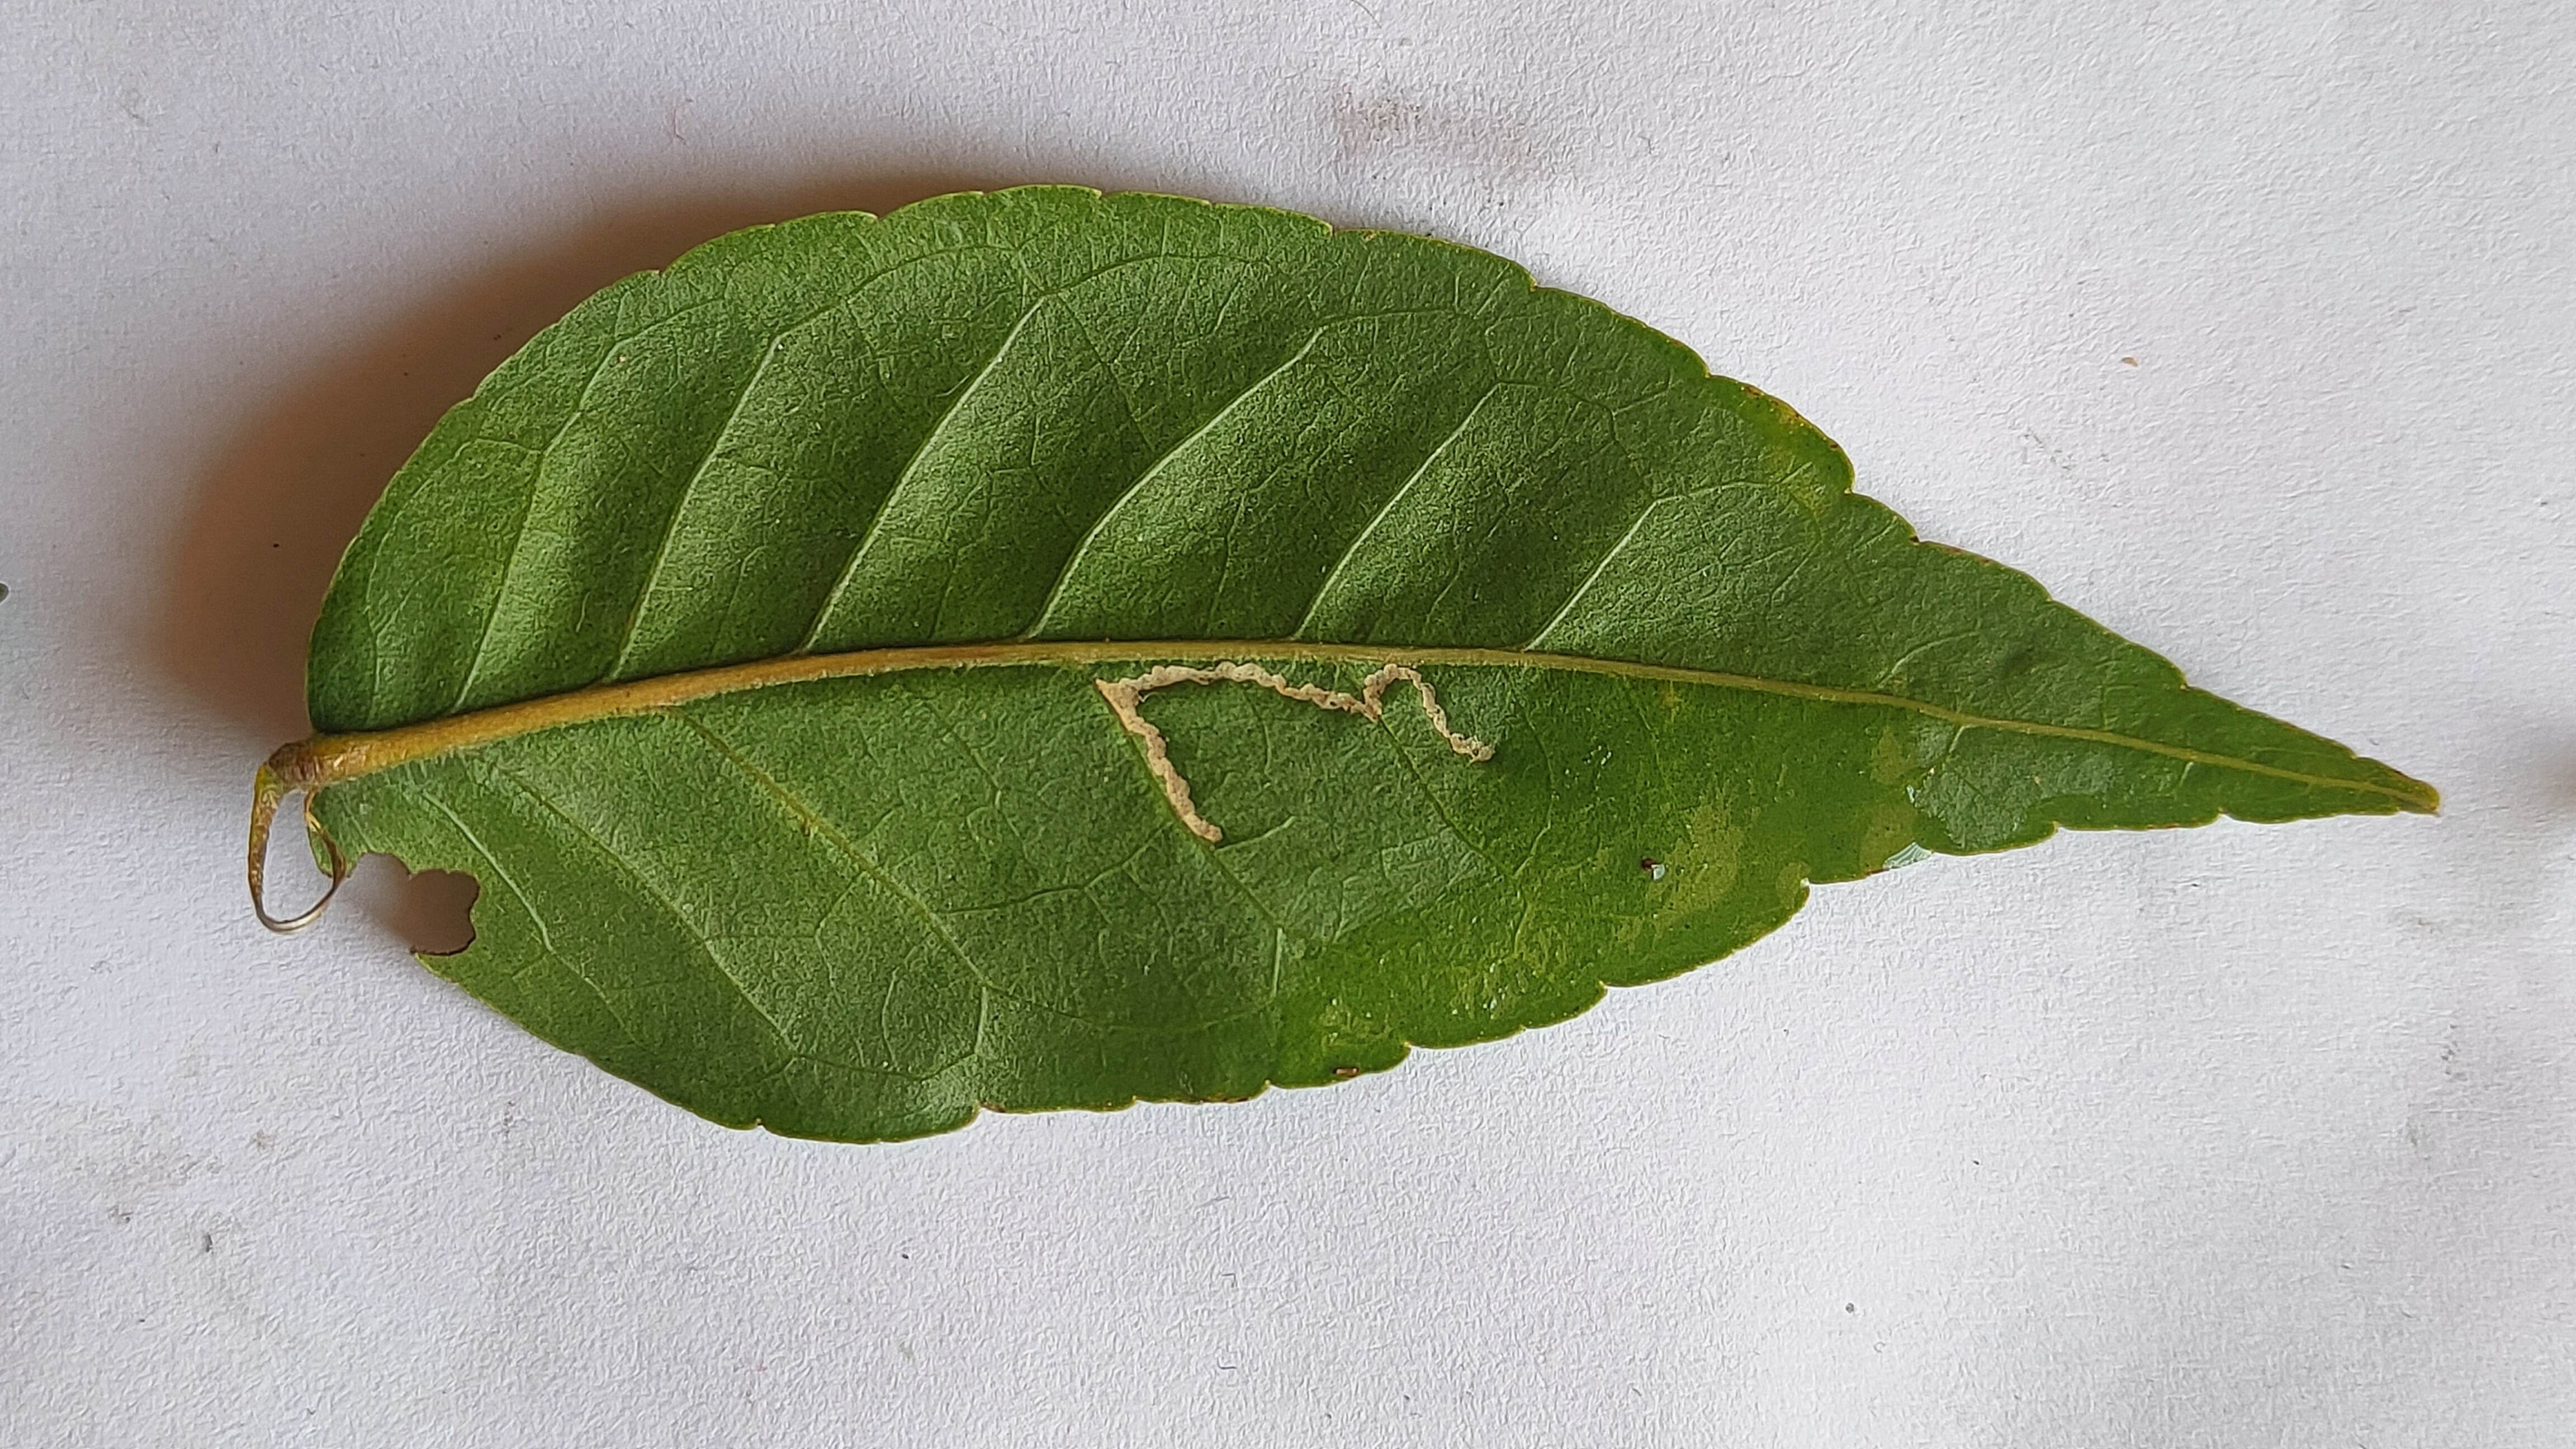
Leaf variety: Aegle marmelos